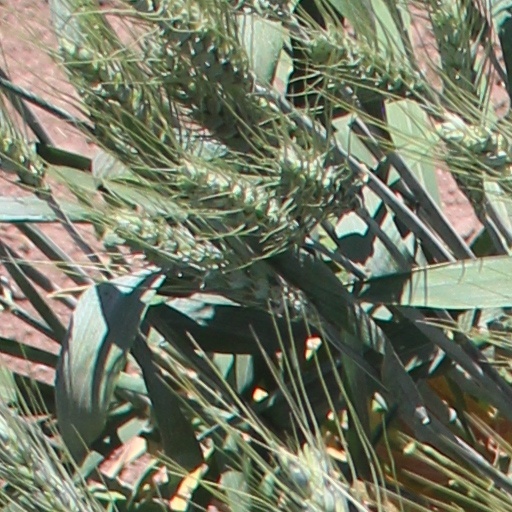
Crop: wheat